History of the Tennessee Titans

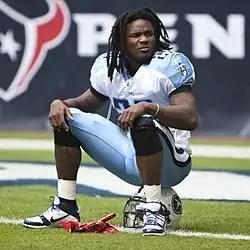
Titans running back Chris Johnson was known for his speed, which enabled him to rush for 2,006 yards in 2009, plus make himself a valuable receiver.

During the Week 10 home game against Buffalo, Bud Adams was seen making an obscene gesture towards the Bills bench, and NFL commissioner Roger Goodell (who was also attending the game) fined him $250,000. Afterwards, the Titans sustained a defeat against Indianapolis, wins over St. Louis and Miami, a loss to San Diego, and finally a victory in Seattle to end the season at 8–8. Not only did the Tennessee Titans have a great 8–2 finish, but along the way, running back Chris Johnson became only the sixth player in NFL history to rush for over 2,000 yards (2,006), surpassing Marshall Faulk's record for the most yards from scrimmage during a season with over 2,500 total yards.